Waikato District

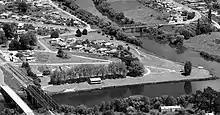
Ngāruawāhia in 1959, showing the Raglan County Council office, beside the Waipā bridge (top right)

The county relied on government grants until 1887, when government cuts forced it to set a rate. From 1889 to 1902 the Highways Boards were gradually merged into the County. Until 1943, each riding paid for its own roads and bridges, supplemented by council funds.